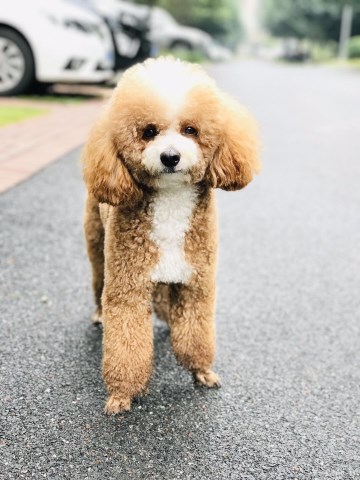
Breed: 7449-n000128-teddy